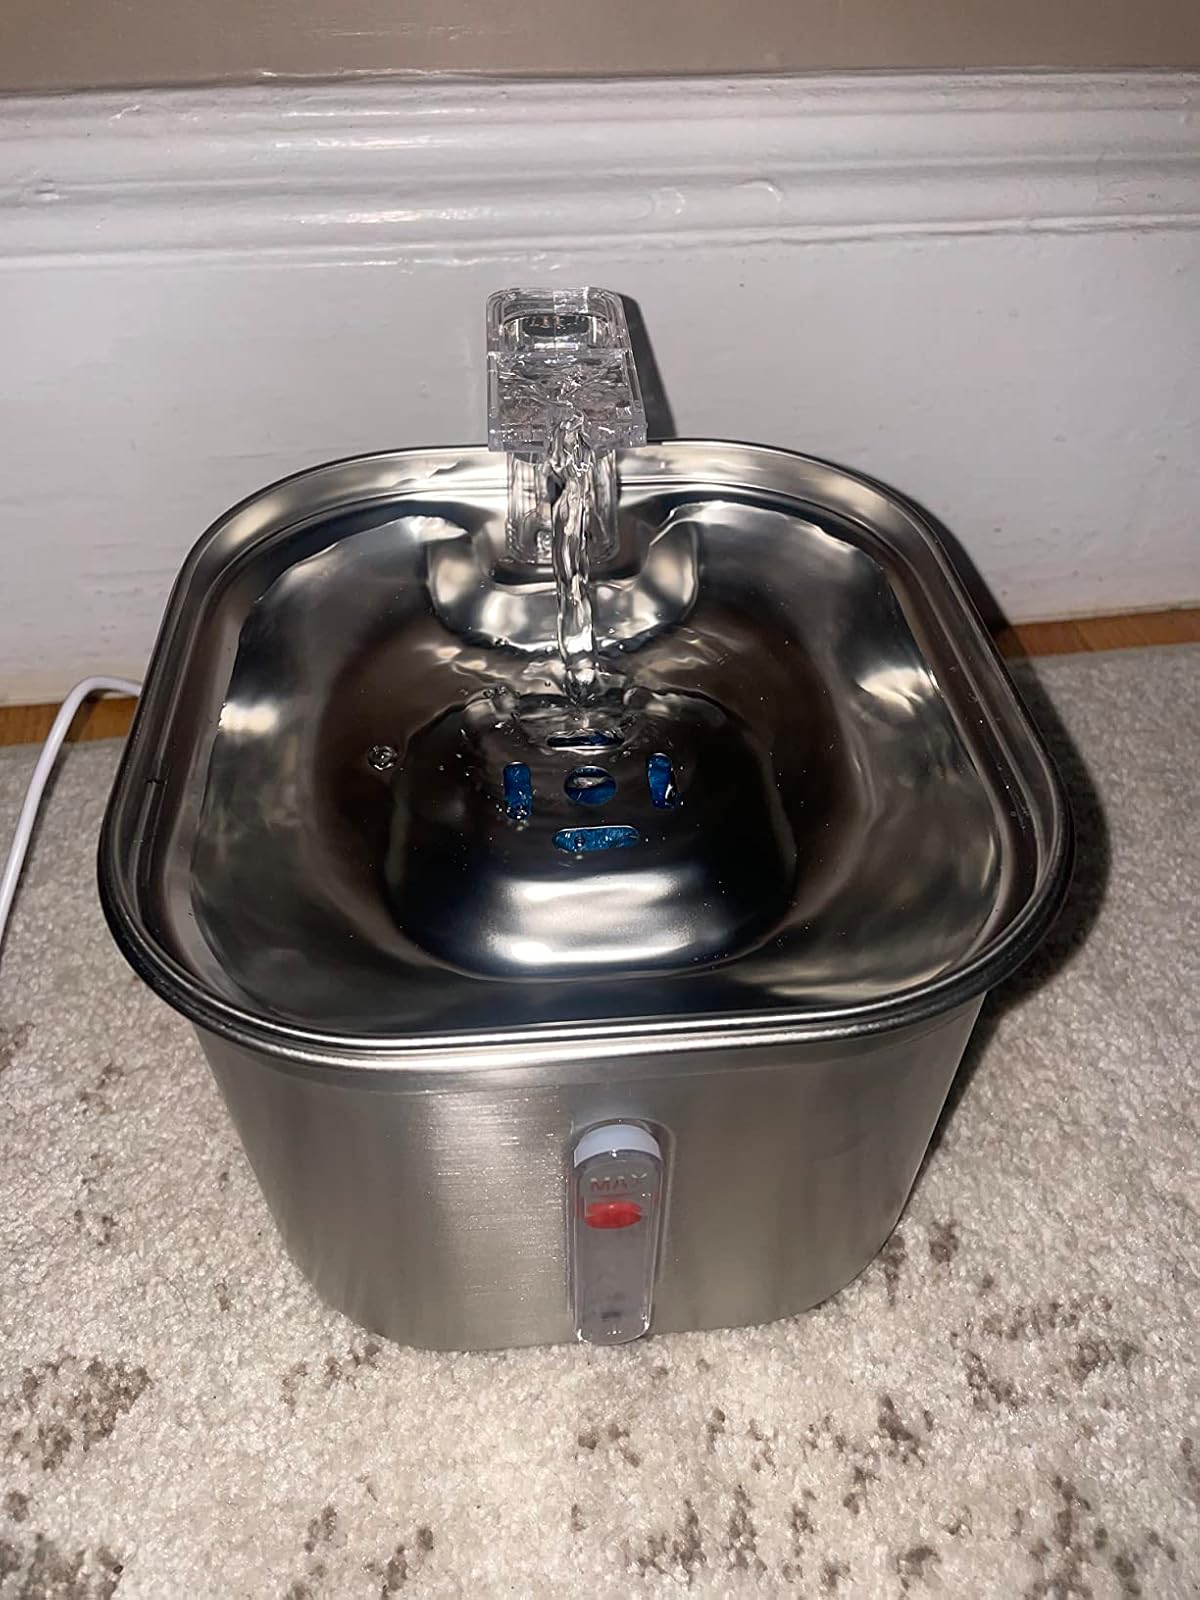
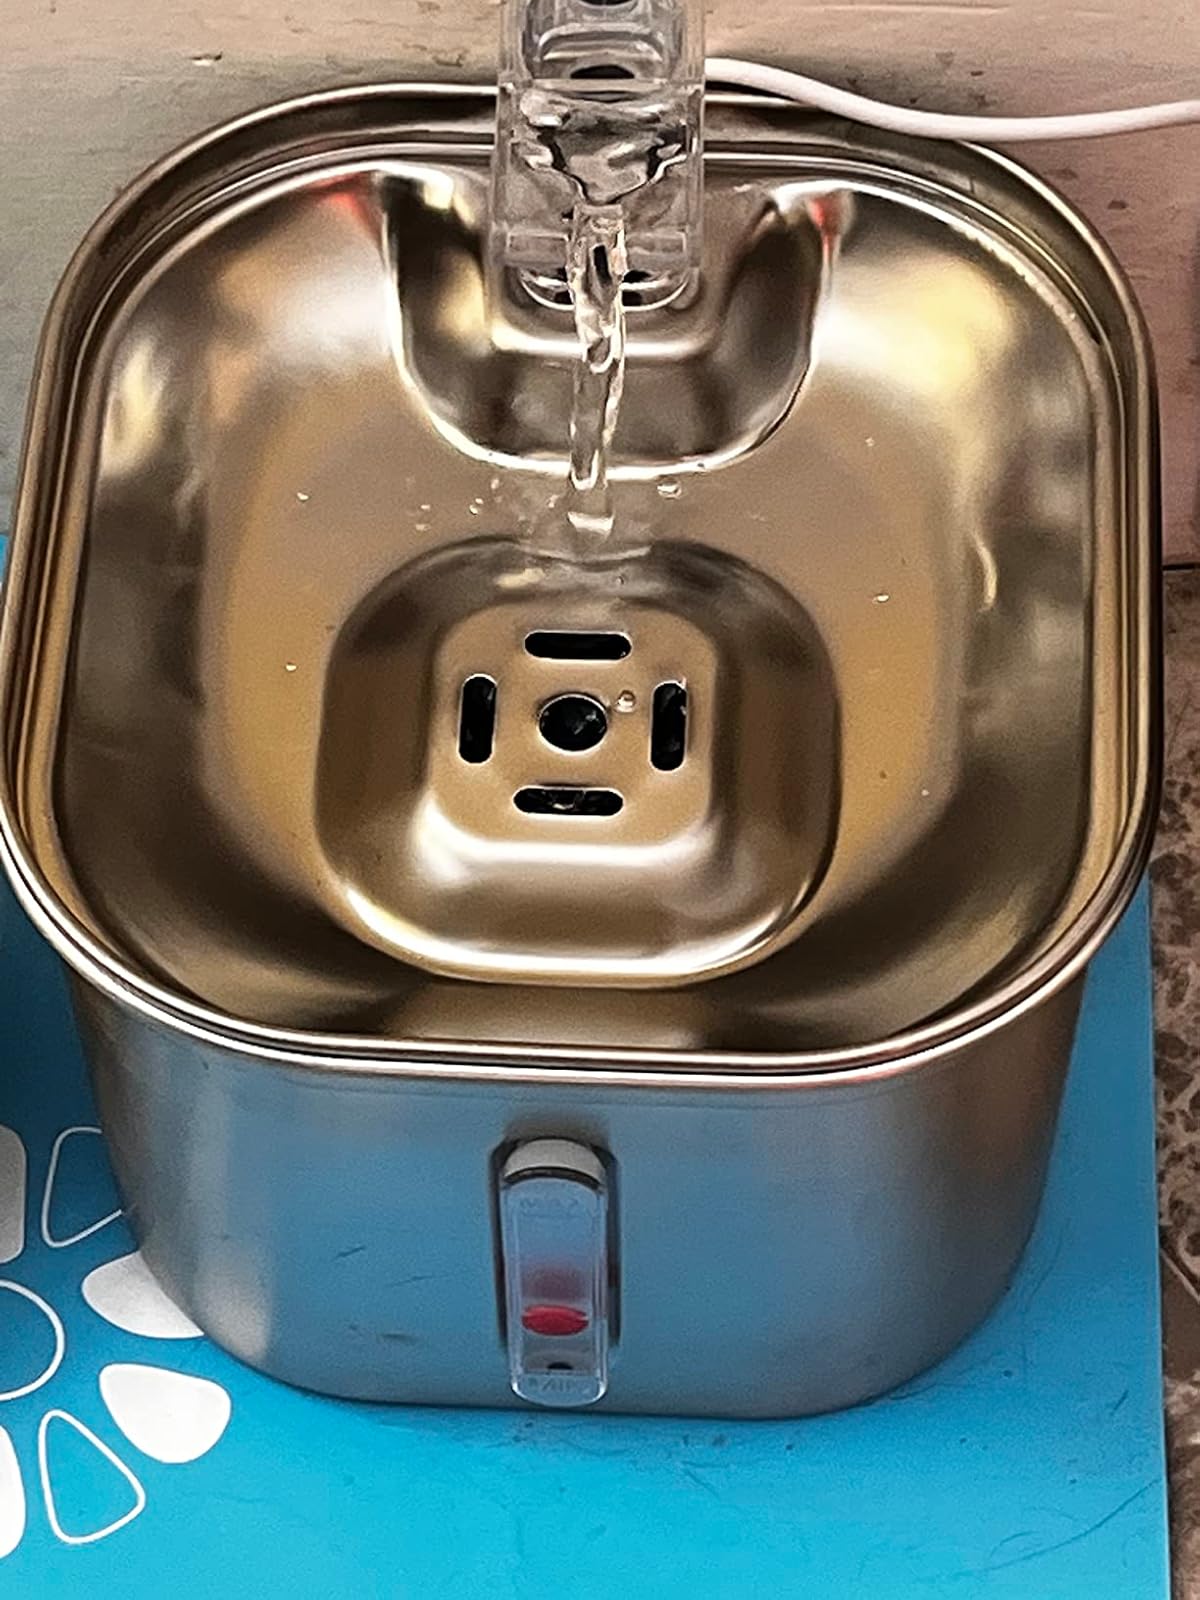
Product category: items_bowl
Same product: yes